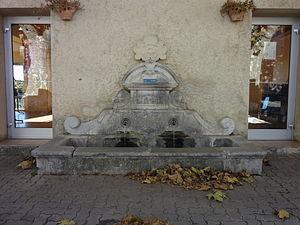
La Brillanne est une commune française, située dans le département des Alpes-de-Haute-Provence en région Provence-Alpes-Côte d'Azur.